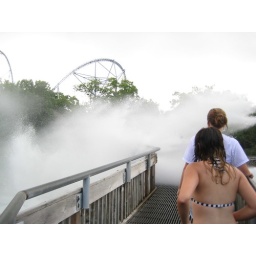
andrea is under that white cloud of water somewhere, getting soaked